William Gopallawa

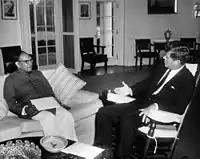
Ambassador William Gopallawa meets with President of the United States John F. Kennedy in the Oval Office of the White House, 7 September 1961

In 1926, Gopallawa contested and won in the Matale Urban Council Elections and served continuously in the council for a period of 13 years from 1926 to 1939. He served as the chairman of the Matale Urban Council for 5 years, at his office he was the youngest Urban Council Chairman in Ceylon at that time. In 1936, Gopallawa unsuccessfully contested for the Matale seat at the State Council Elections in 1936. In 1939, the Kandy Municipal Council was established and Gopallawa was appointed as the first Municipal Commissioner of Kandy. He served in that capacity throughout World War II and acquitted himself for efficiency during the great floods in 1950. In 1951, he was appointed as Municipal Commissioner of Colombo Municipal Council and served until 1957, when he stepped down from the post. He was appointed a Member of the Order of the British Empire in the 1953 Coronation Honours.